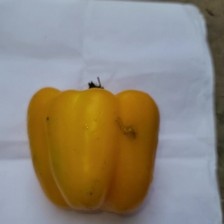
Label: capsicum